Ed Wynn

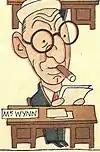
Caricature by Ralph Barton, 1925

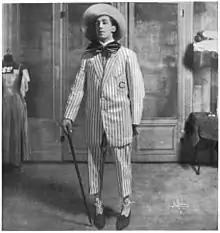
Ed Wynn as "Mr. Busybody" 1908

In the early 1930s, Wynn hosted the radio show "The Fire Chief", heard in North America on Tuesday nights, sponsored by Texaco gasoline. Like many former vaudeville performers who turned to radio in the same decade, the stage-trained Wynn insisted on playing for a live studio audience, doing each program as an actual stage show, using visual bits to augment his written material, and in his case, wearing a colorful costume with a red fireman's helmet. He usually bounced his gags off announcer/straight man Graham McNamee; Wynn's customary opening, "Tonight, Graham, the show's gonna be different," became one of the most familiar tag-lines of its time; a sample joke: "Graham, my uncle just bought a new second-handed car... he calls it Baby! I don't know, it won't go anyplace without a rattle!"